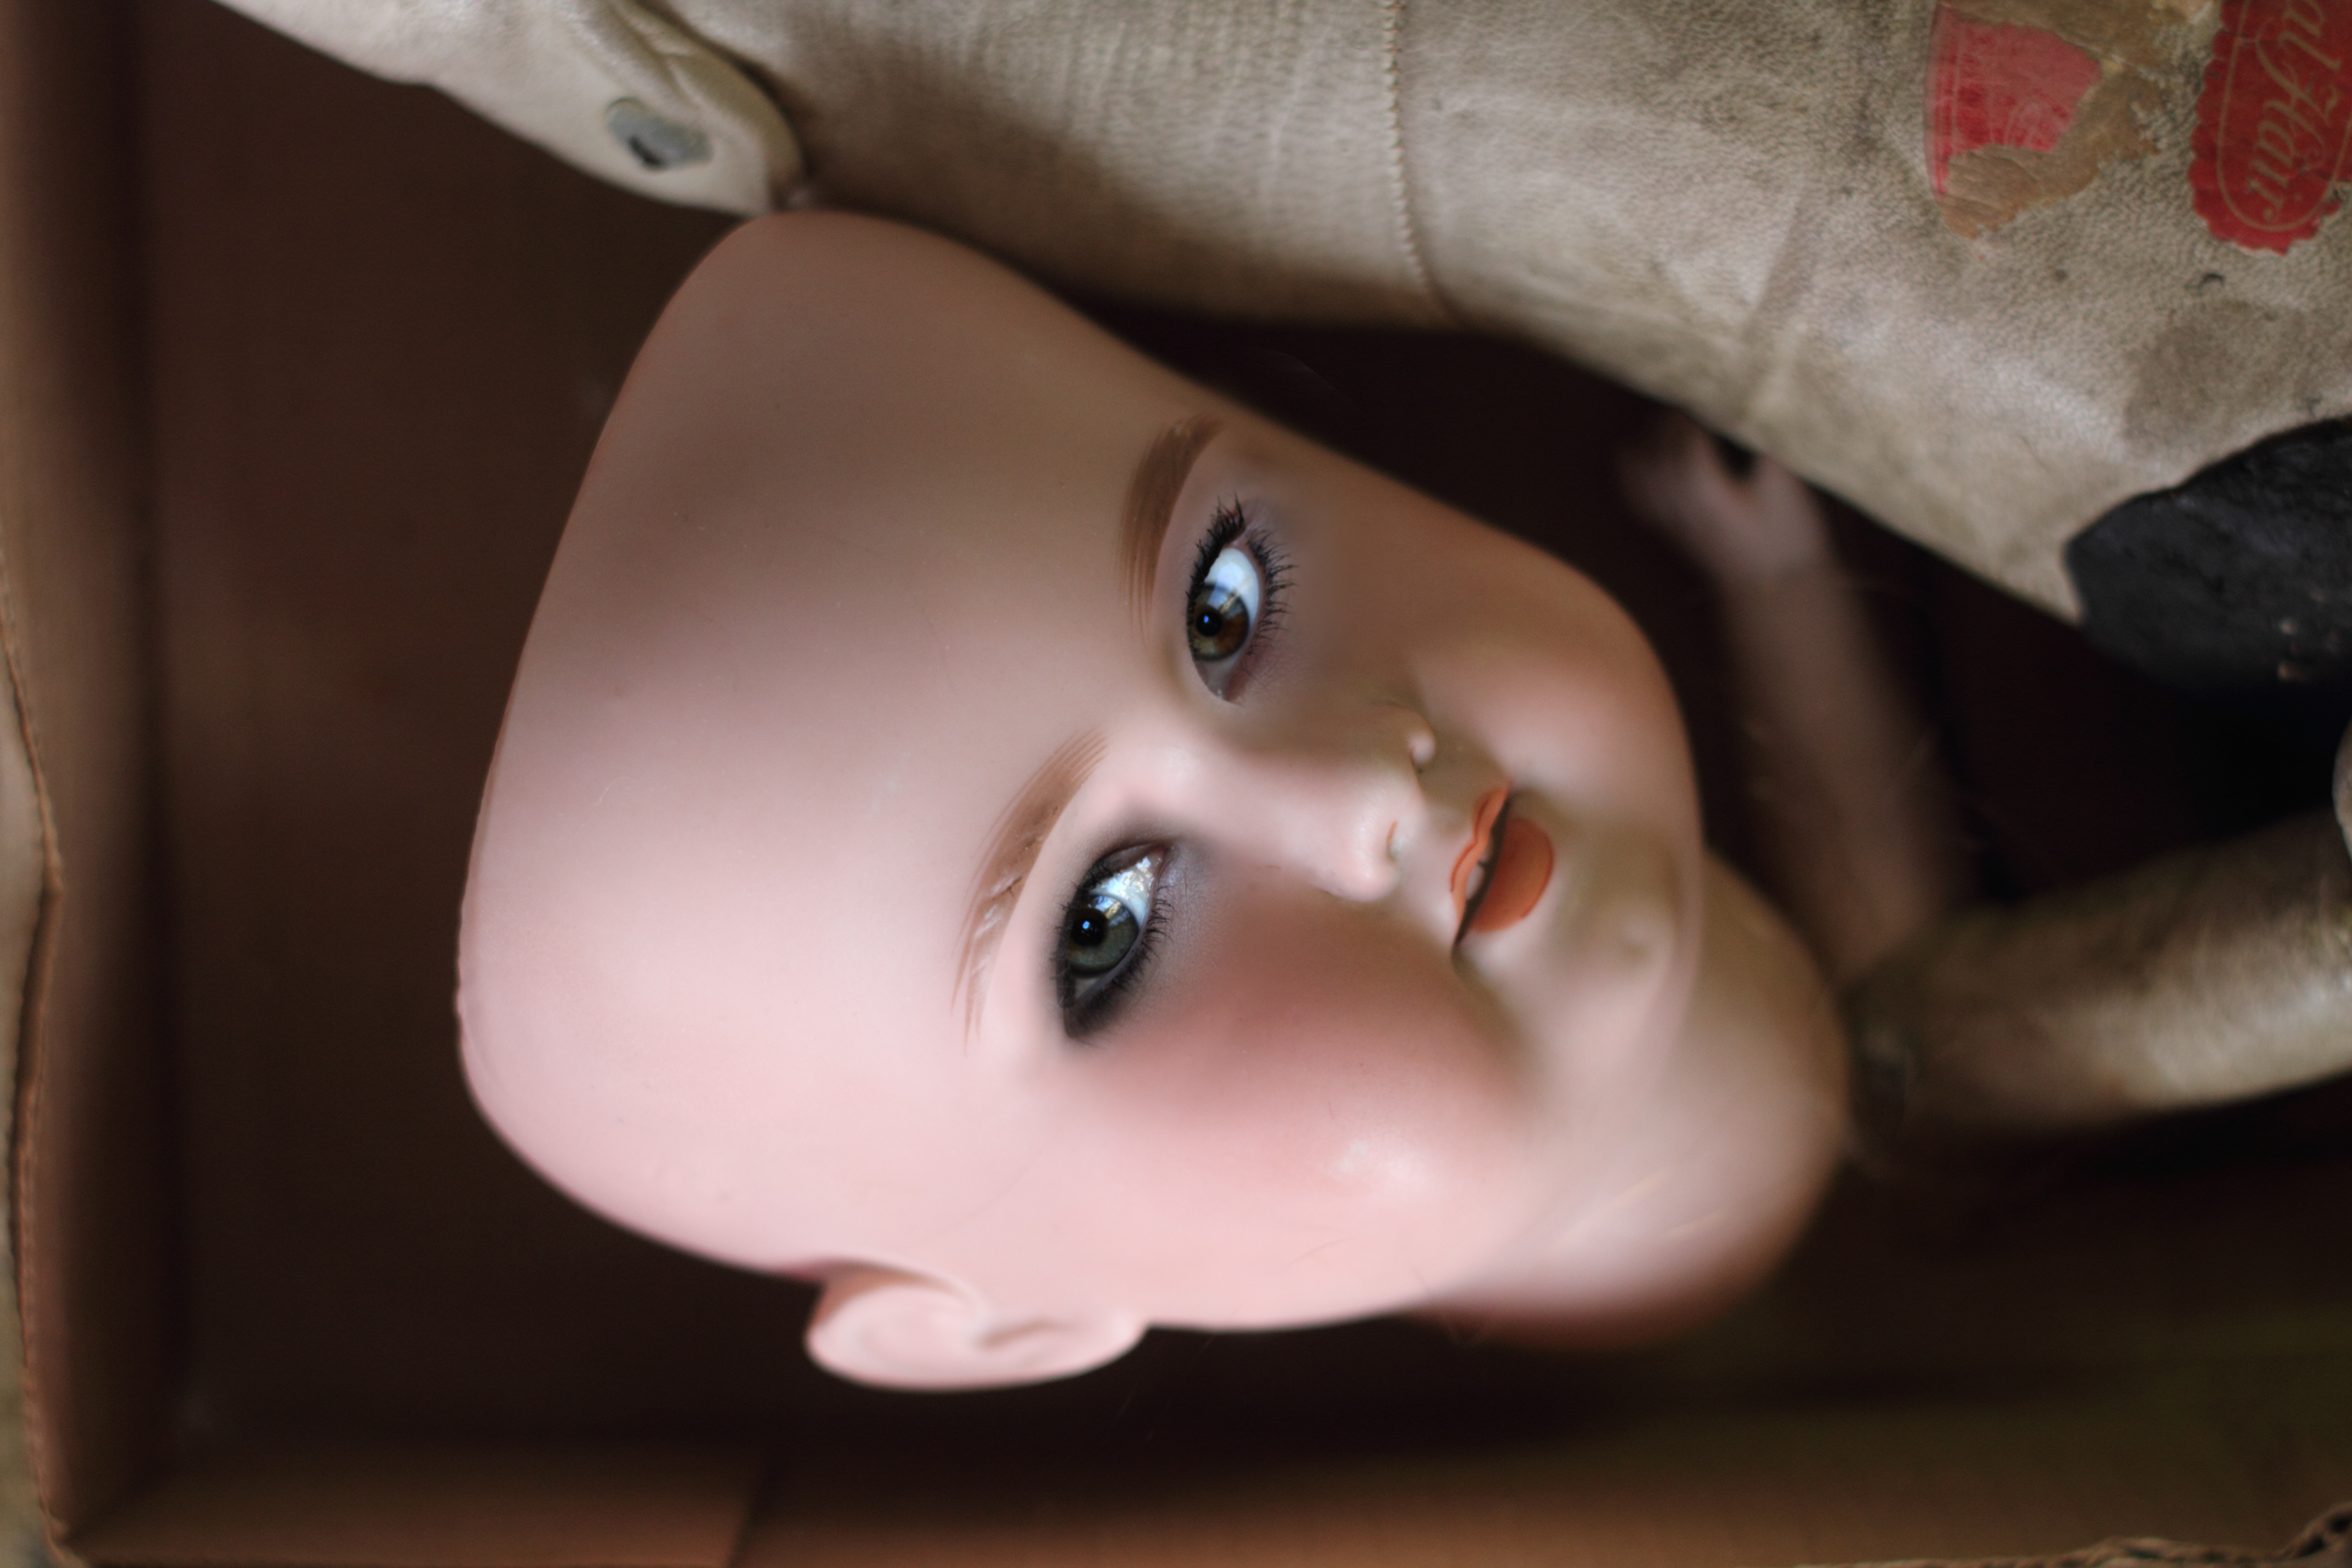
hand, girl, leg, finger, cat, child, pink, toy, mouth, close up, human body, doll, nose, infant, eye, head, skin, beauty, organ, tooth, sweetness, flavor